Egypt Kids

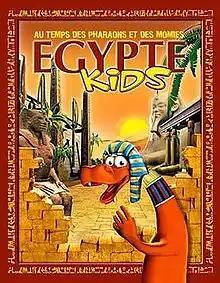
French cover art

Egypt Kids is an educational video game, released in 2001 for Microsoft Windows. It was developed by EMG and published by Cryo Interactive under the "Cryo Kids" brand. The game was made in association with Réunion des Musées Nationaux. The Russian version was localised by Nival Interactive. The game is available in English, French, Italian, German, Spanish, and Polish.